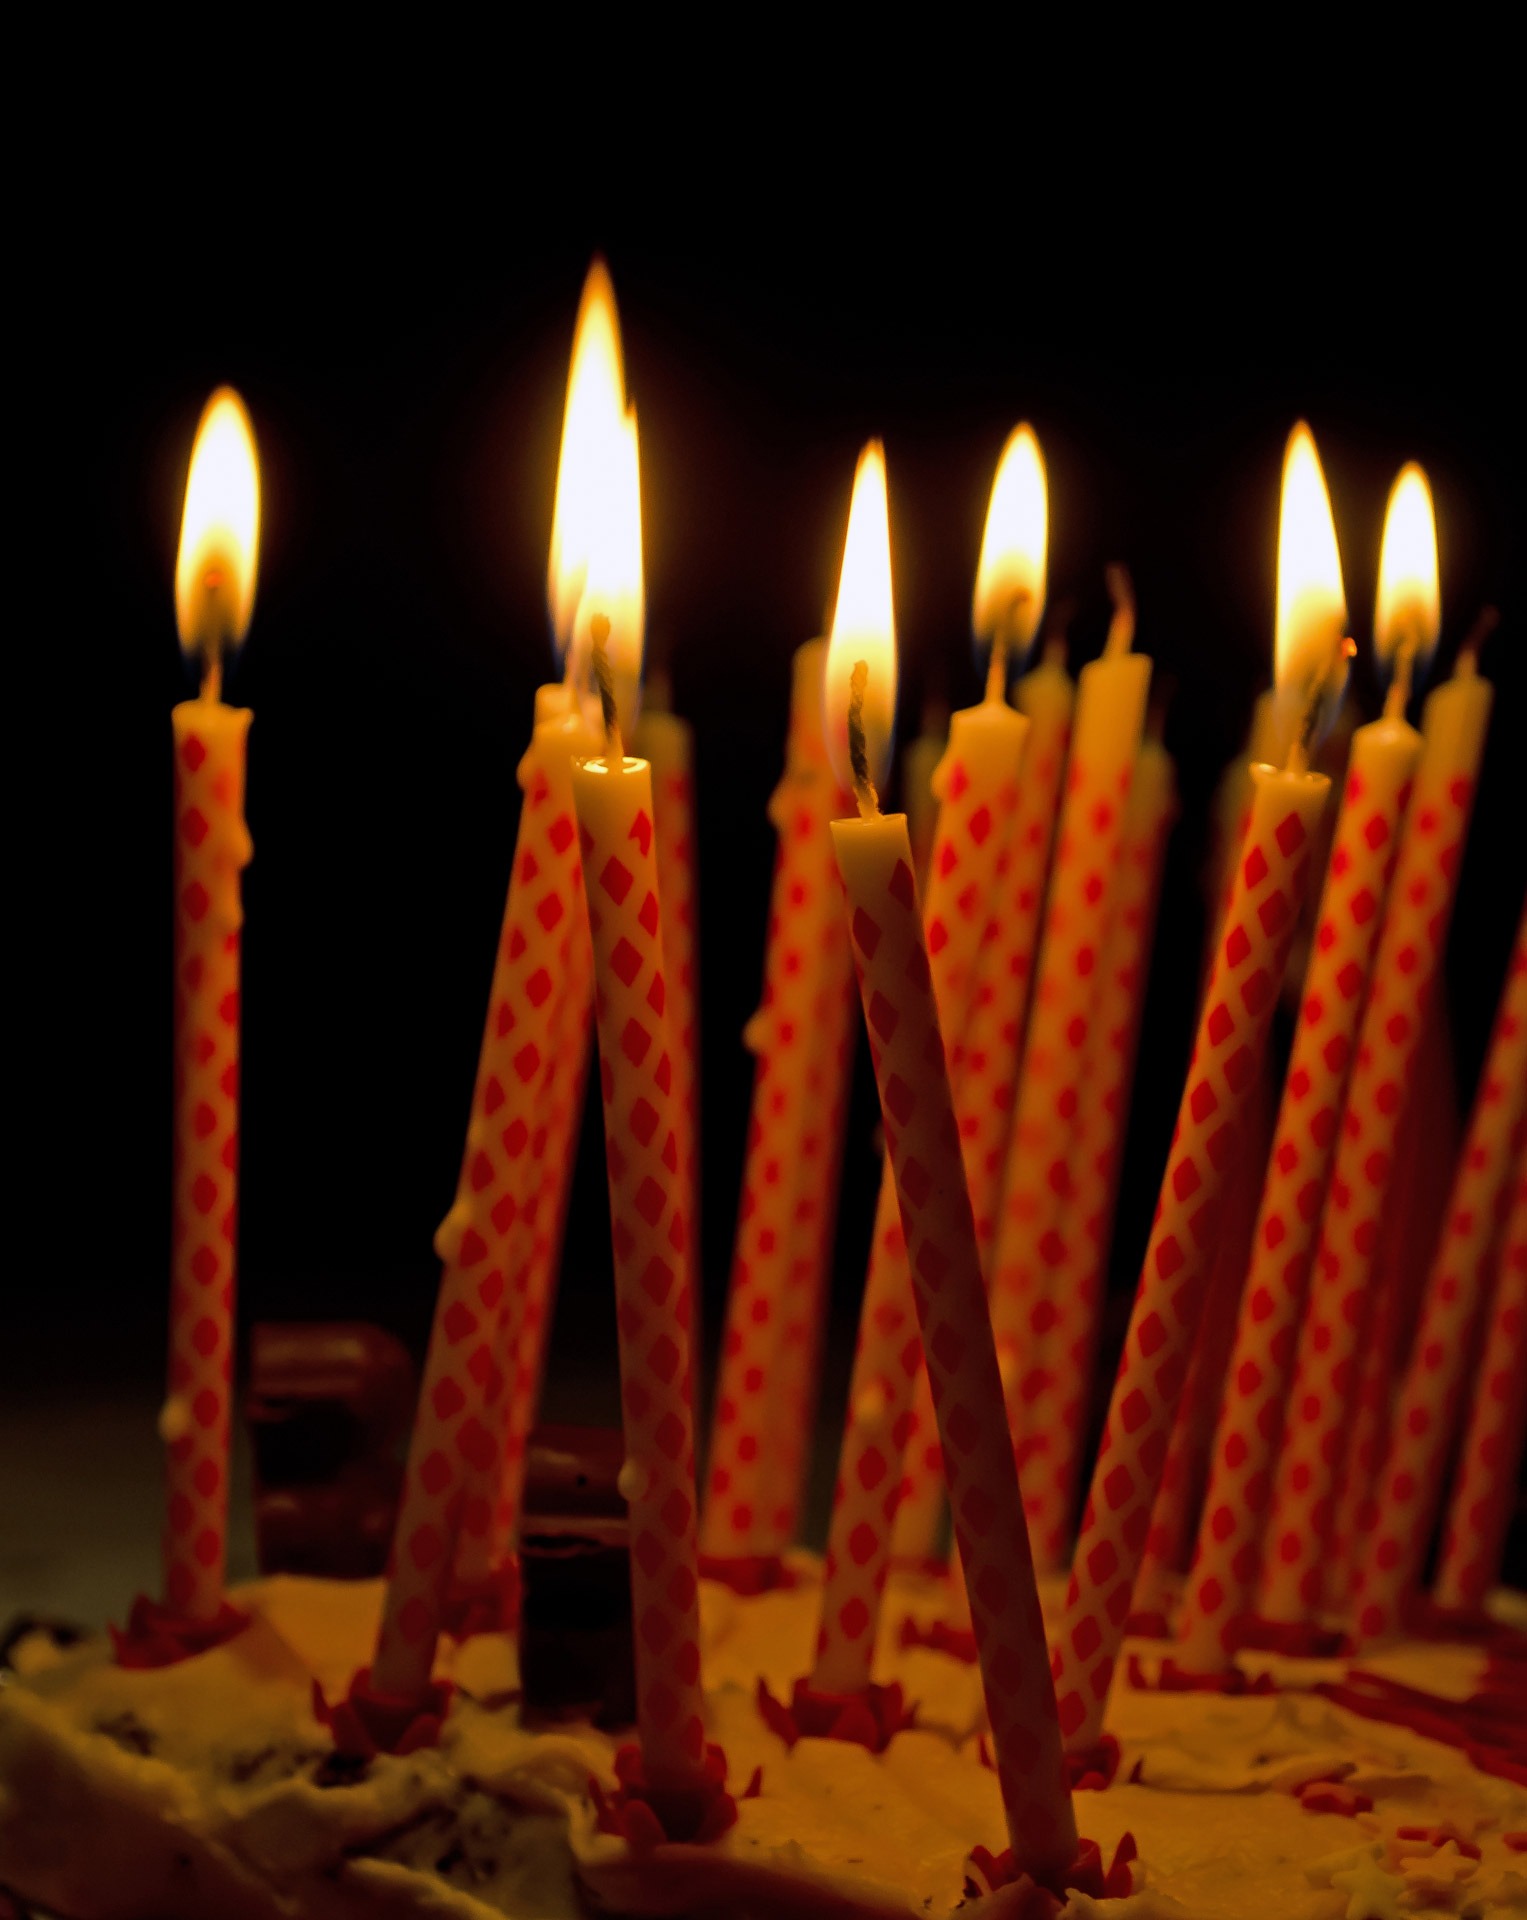
light, celebration, food, holiday, flame, fire, candle, christmas, lighting, christmas decoration, candles, background, party, event, decorations, birthday, hanukkah